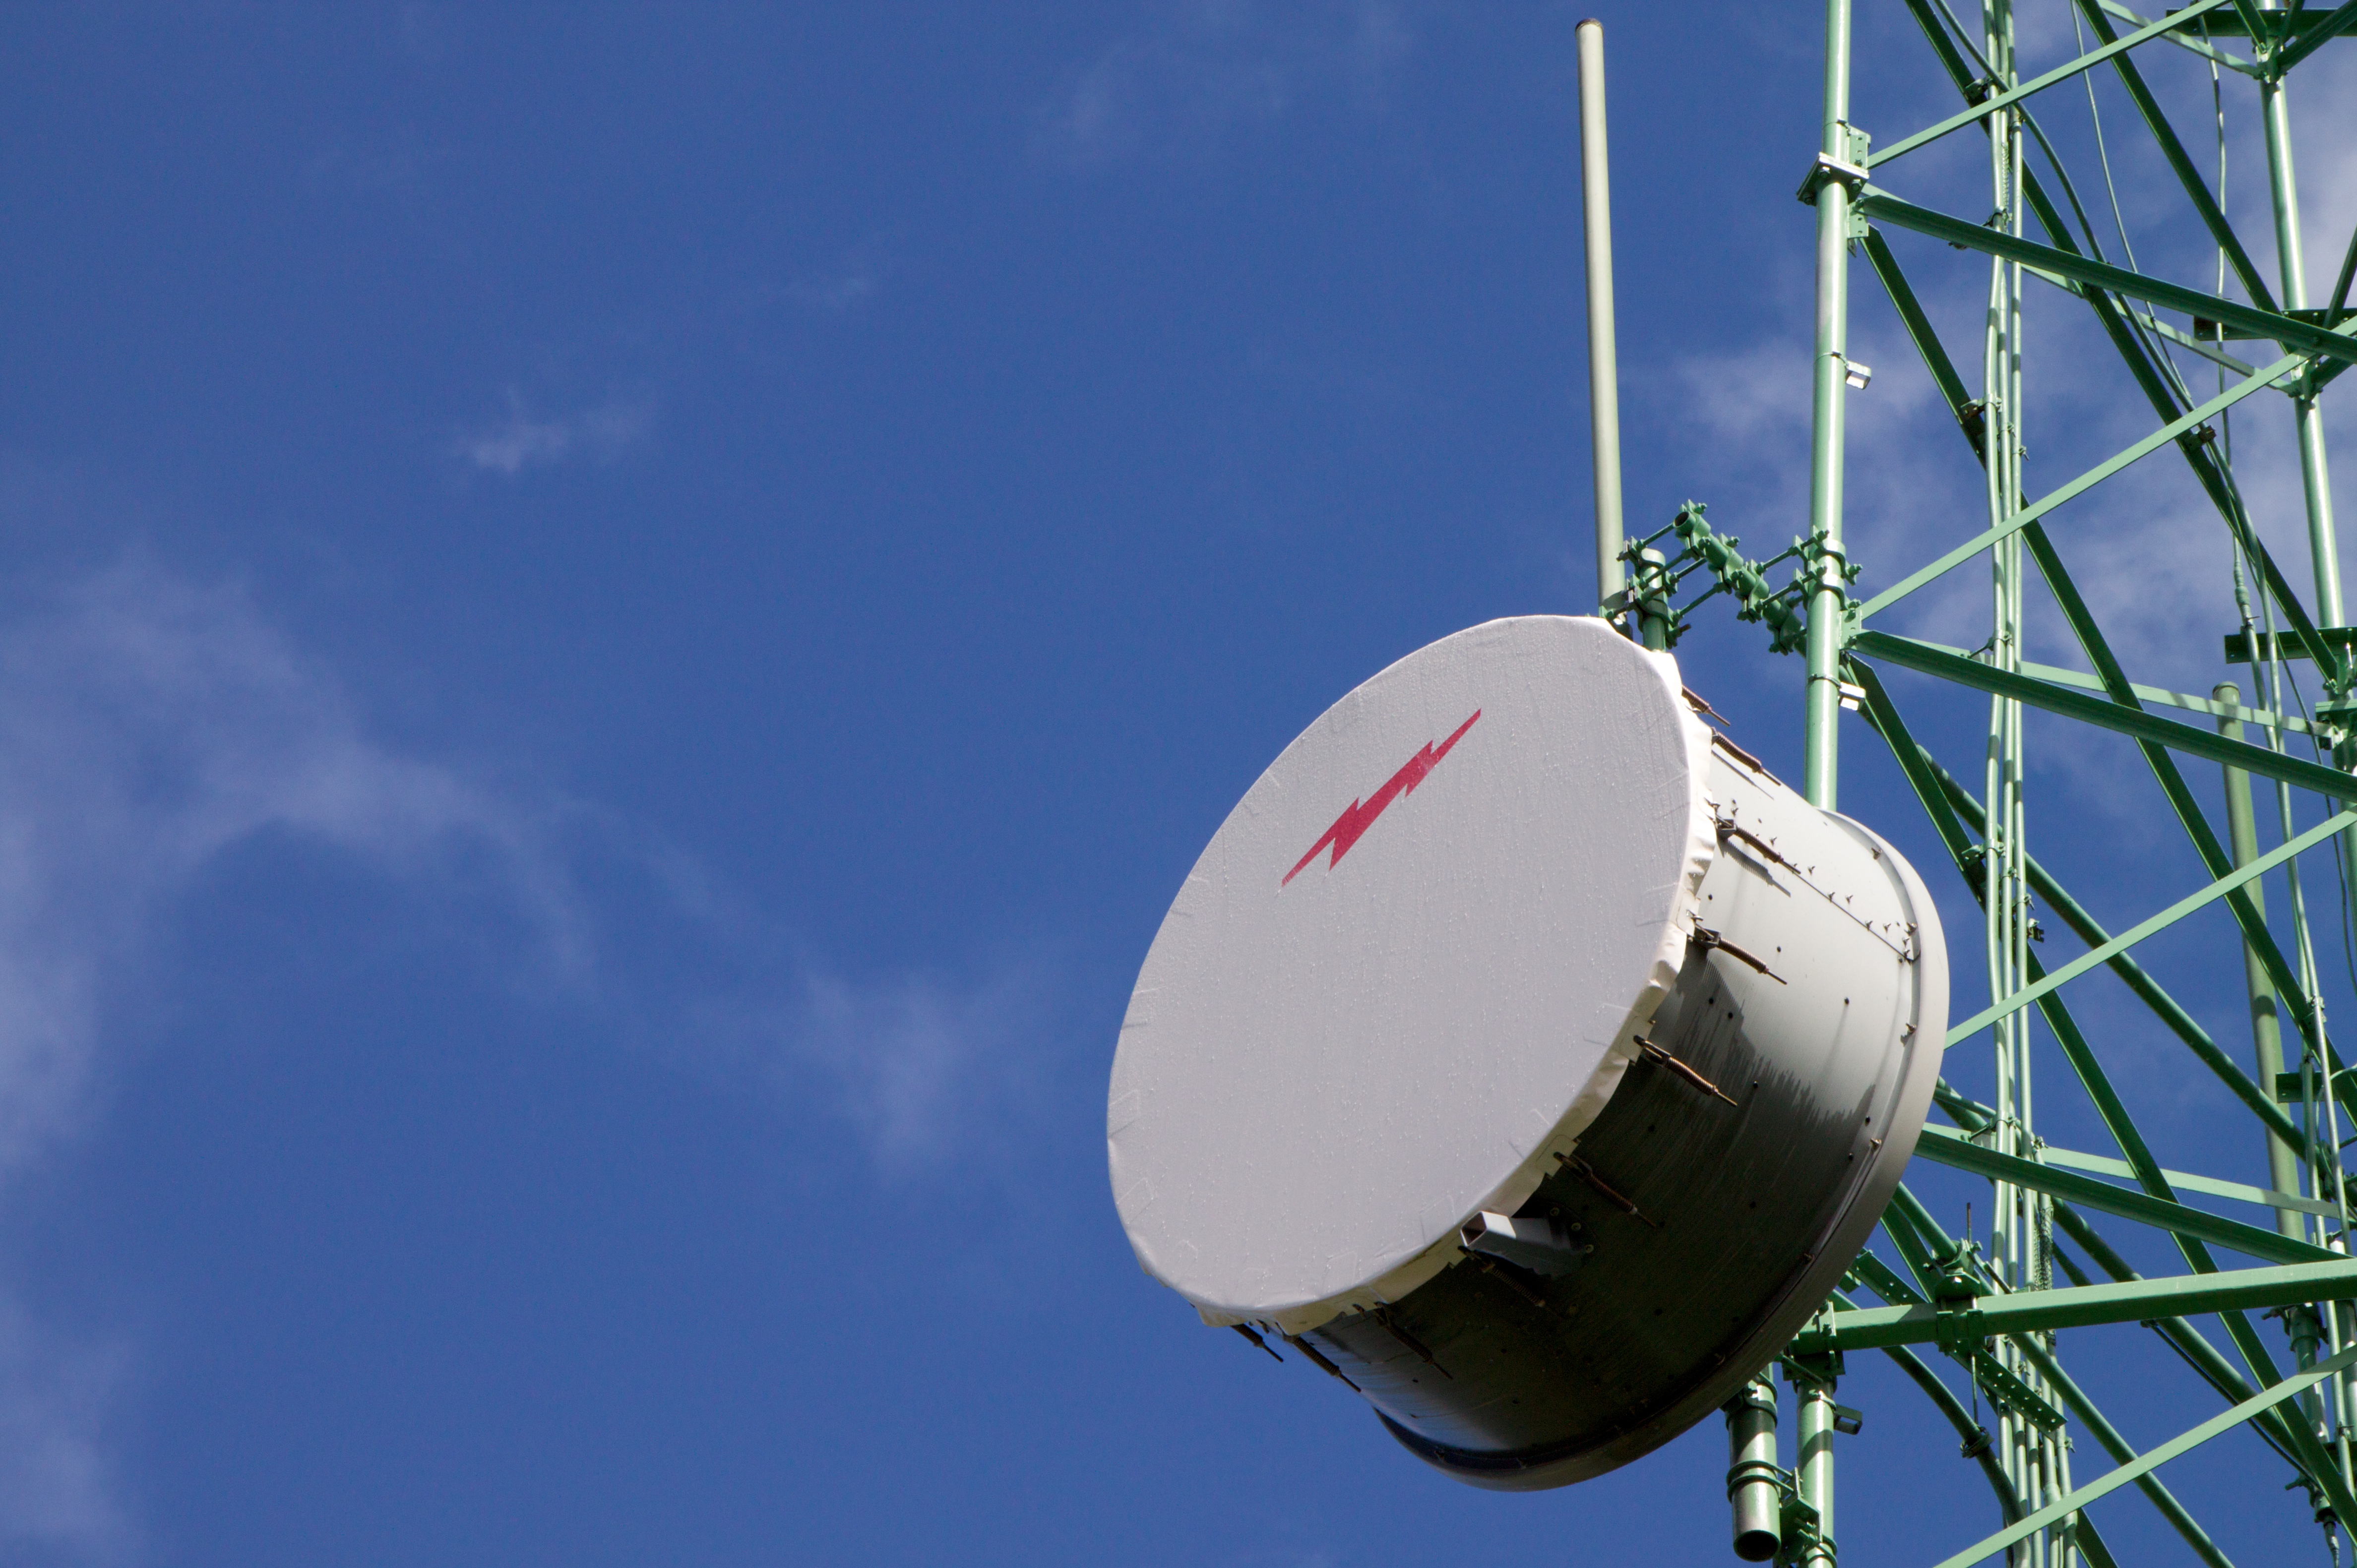
sky, technology, wind, vehicle, mast, blue, electricity, lighting, energy, 18270mm, atmosphere of earth, electronics accessory